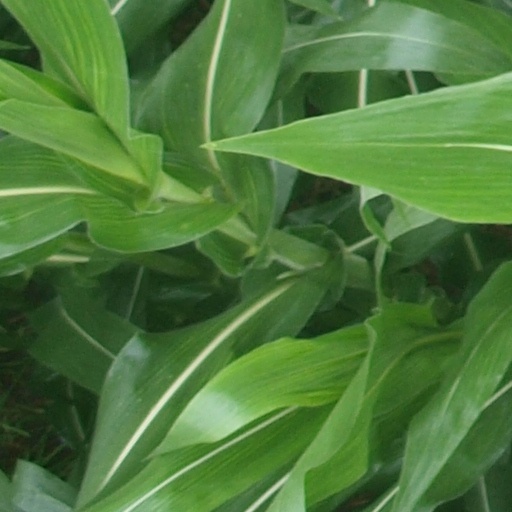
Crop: maize; corn